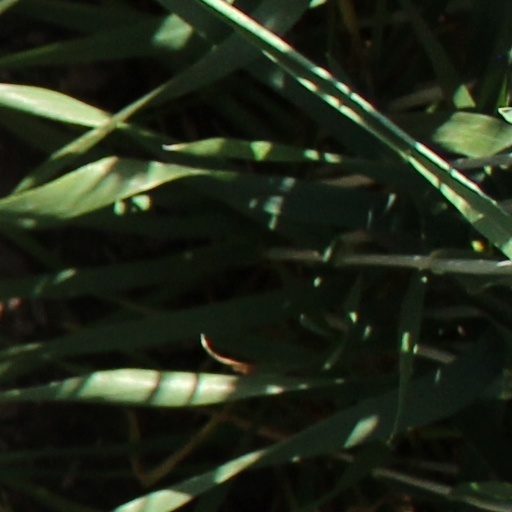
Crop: wheat